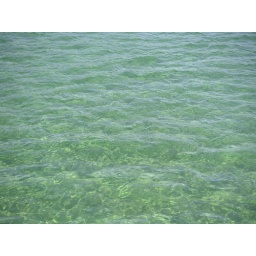
The water in the lake was a few different colors... I tried to take a pic of all the differences.